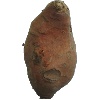
Label: potato_sweet